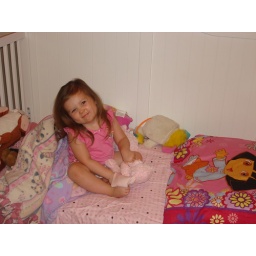
All set in her big girl bed